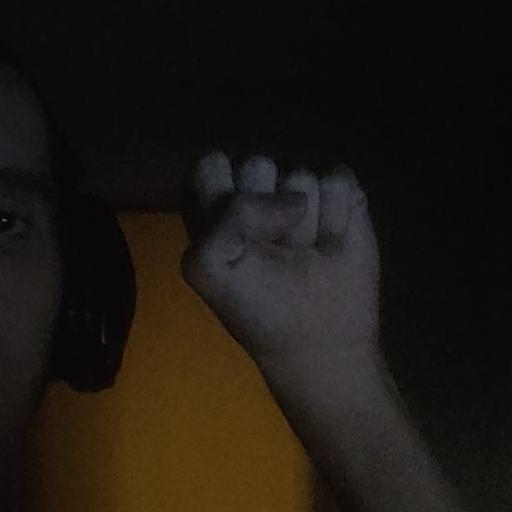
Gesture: fist